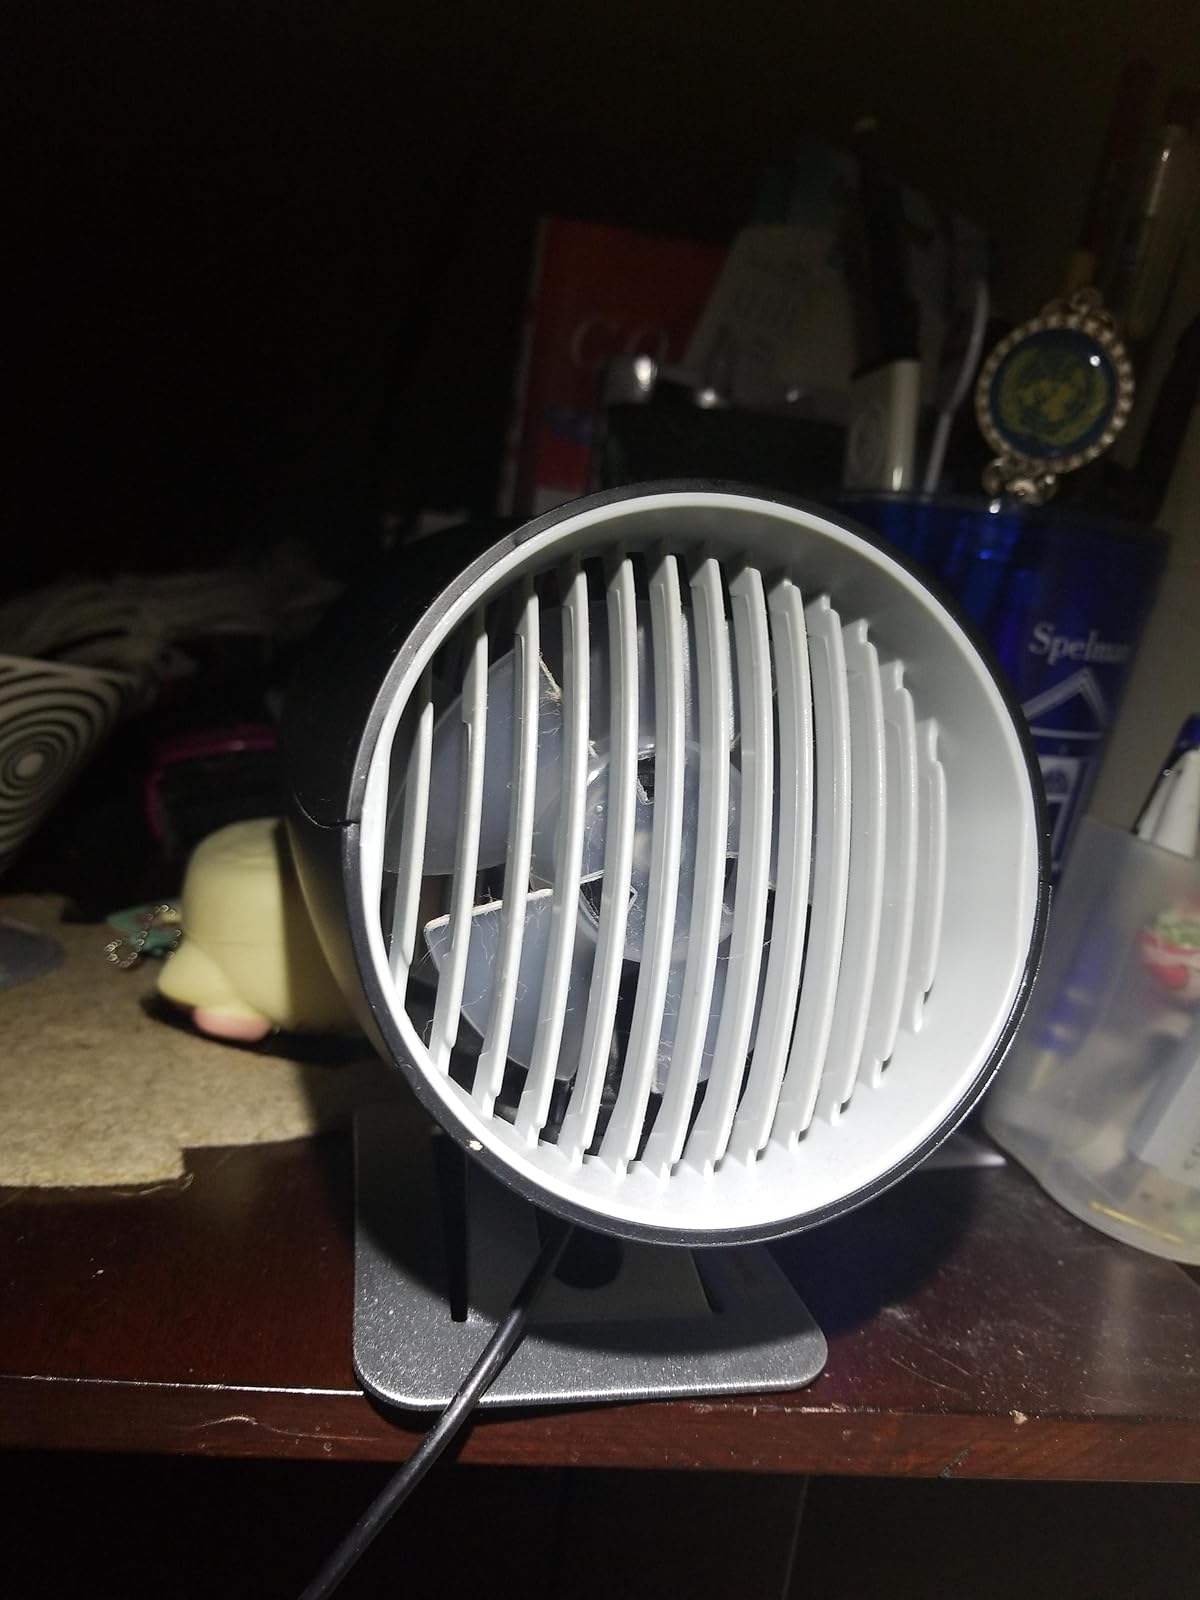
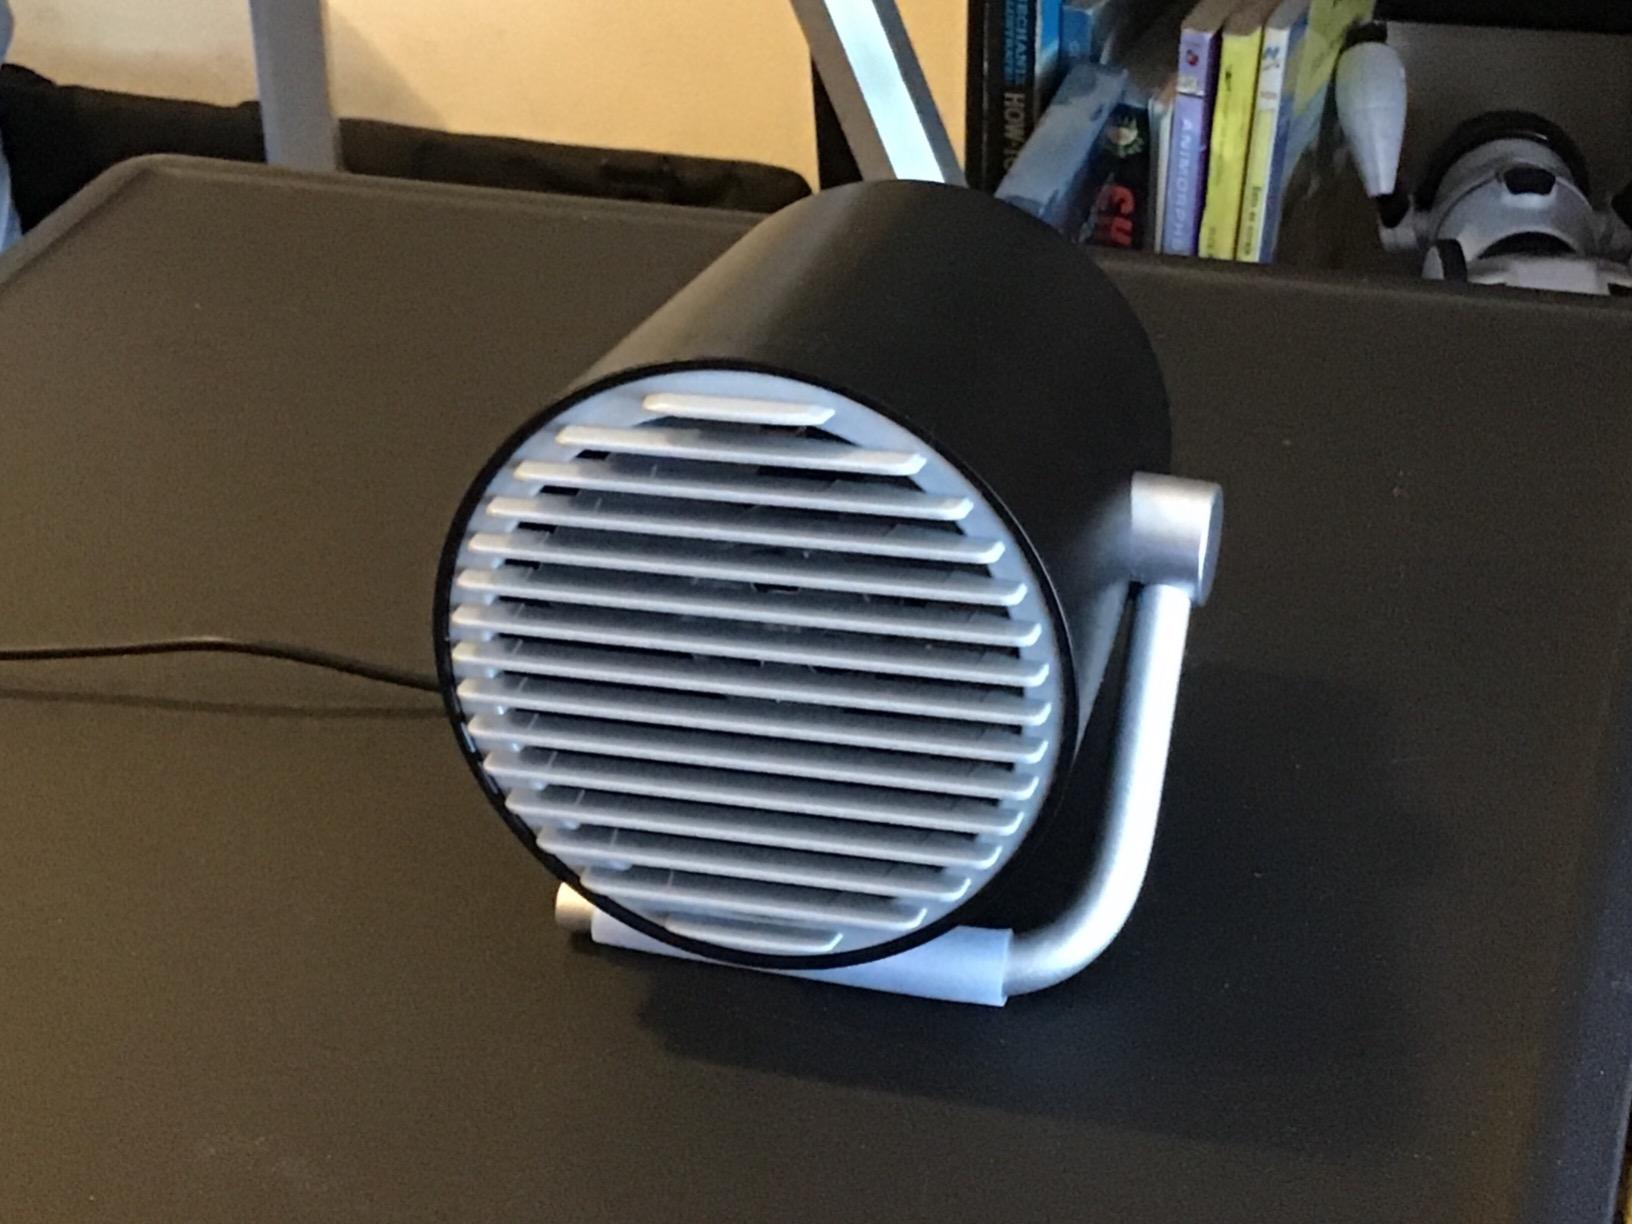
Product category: fan
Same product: no